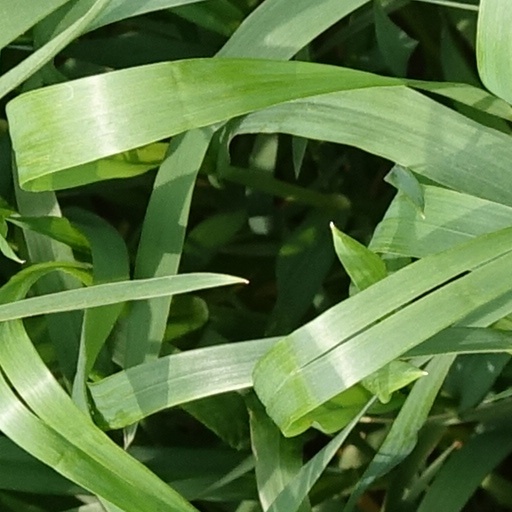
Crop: wheat